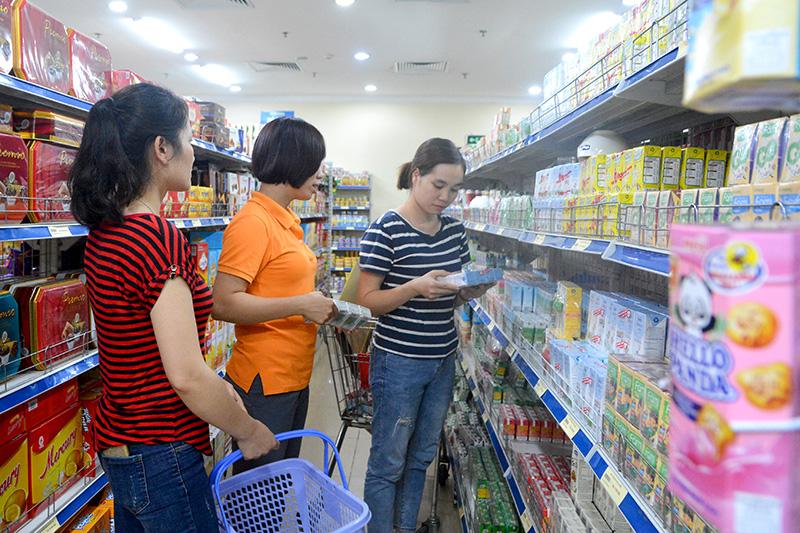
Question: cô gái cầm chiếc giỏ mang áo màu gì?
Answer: cô gái mang áo màu đỏ